Lakewood Gulch

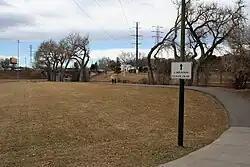
A view of Lakewood Gulch in Denver looking west. The bridge in the background is Federal Boulevard as it goes over the gulch.

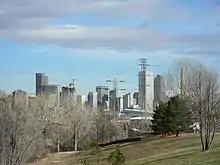
Lakewood Gulch. in the area of Knox Ct. Looking East

Lakewood Gulch drains a section of Lakewood and west Denver, Colorado into the South Platte River. It is the historic location of the old Interurban Shortline Railway and, in 2008, is a greenbelt that includes Rude Park, Sanchez Park and Lakewood Gulch Park. The gulch passes through Lakewood from west to east before entering the Denver neighborhoods of Sun Valley and Villa Park. It contains a part of the route of the (current) heritage streetcar Platte Valley Trolley and the Denver sections of the creek have an adjacent bike path. According to the Jefferson County Colorado Place Names Directory, "Lakewood Gulch originates on the north east foot of Green Mountain in Lakewood, flows east through Sixth Avenue West Park and Red Rocks Community College and continues east through Lakewood into Denver, where it joins the South Platte River southwest of the intersection of I-25 and Colfax Avenue."